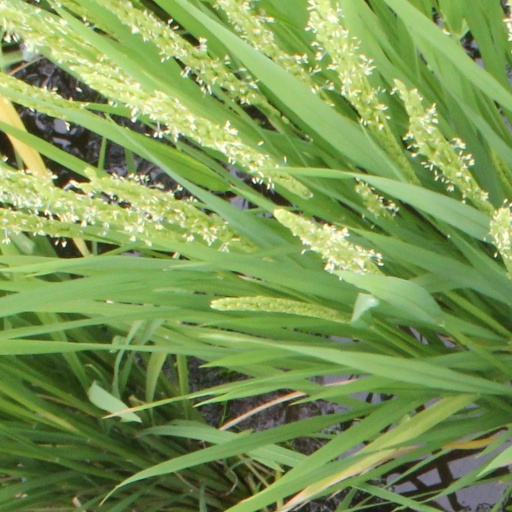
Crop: rice